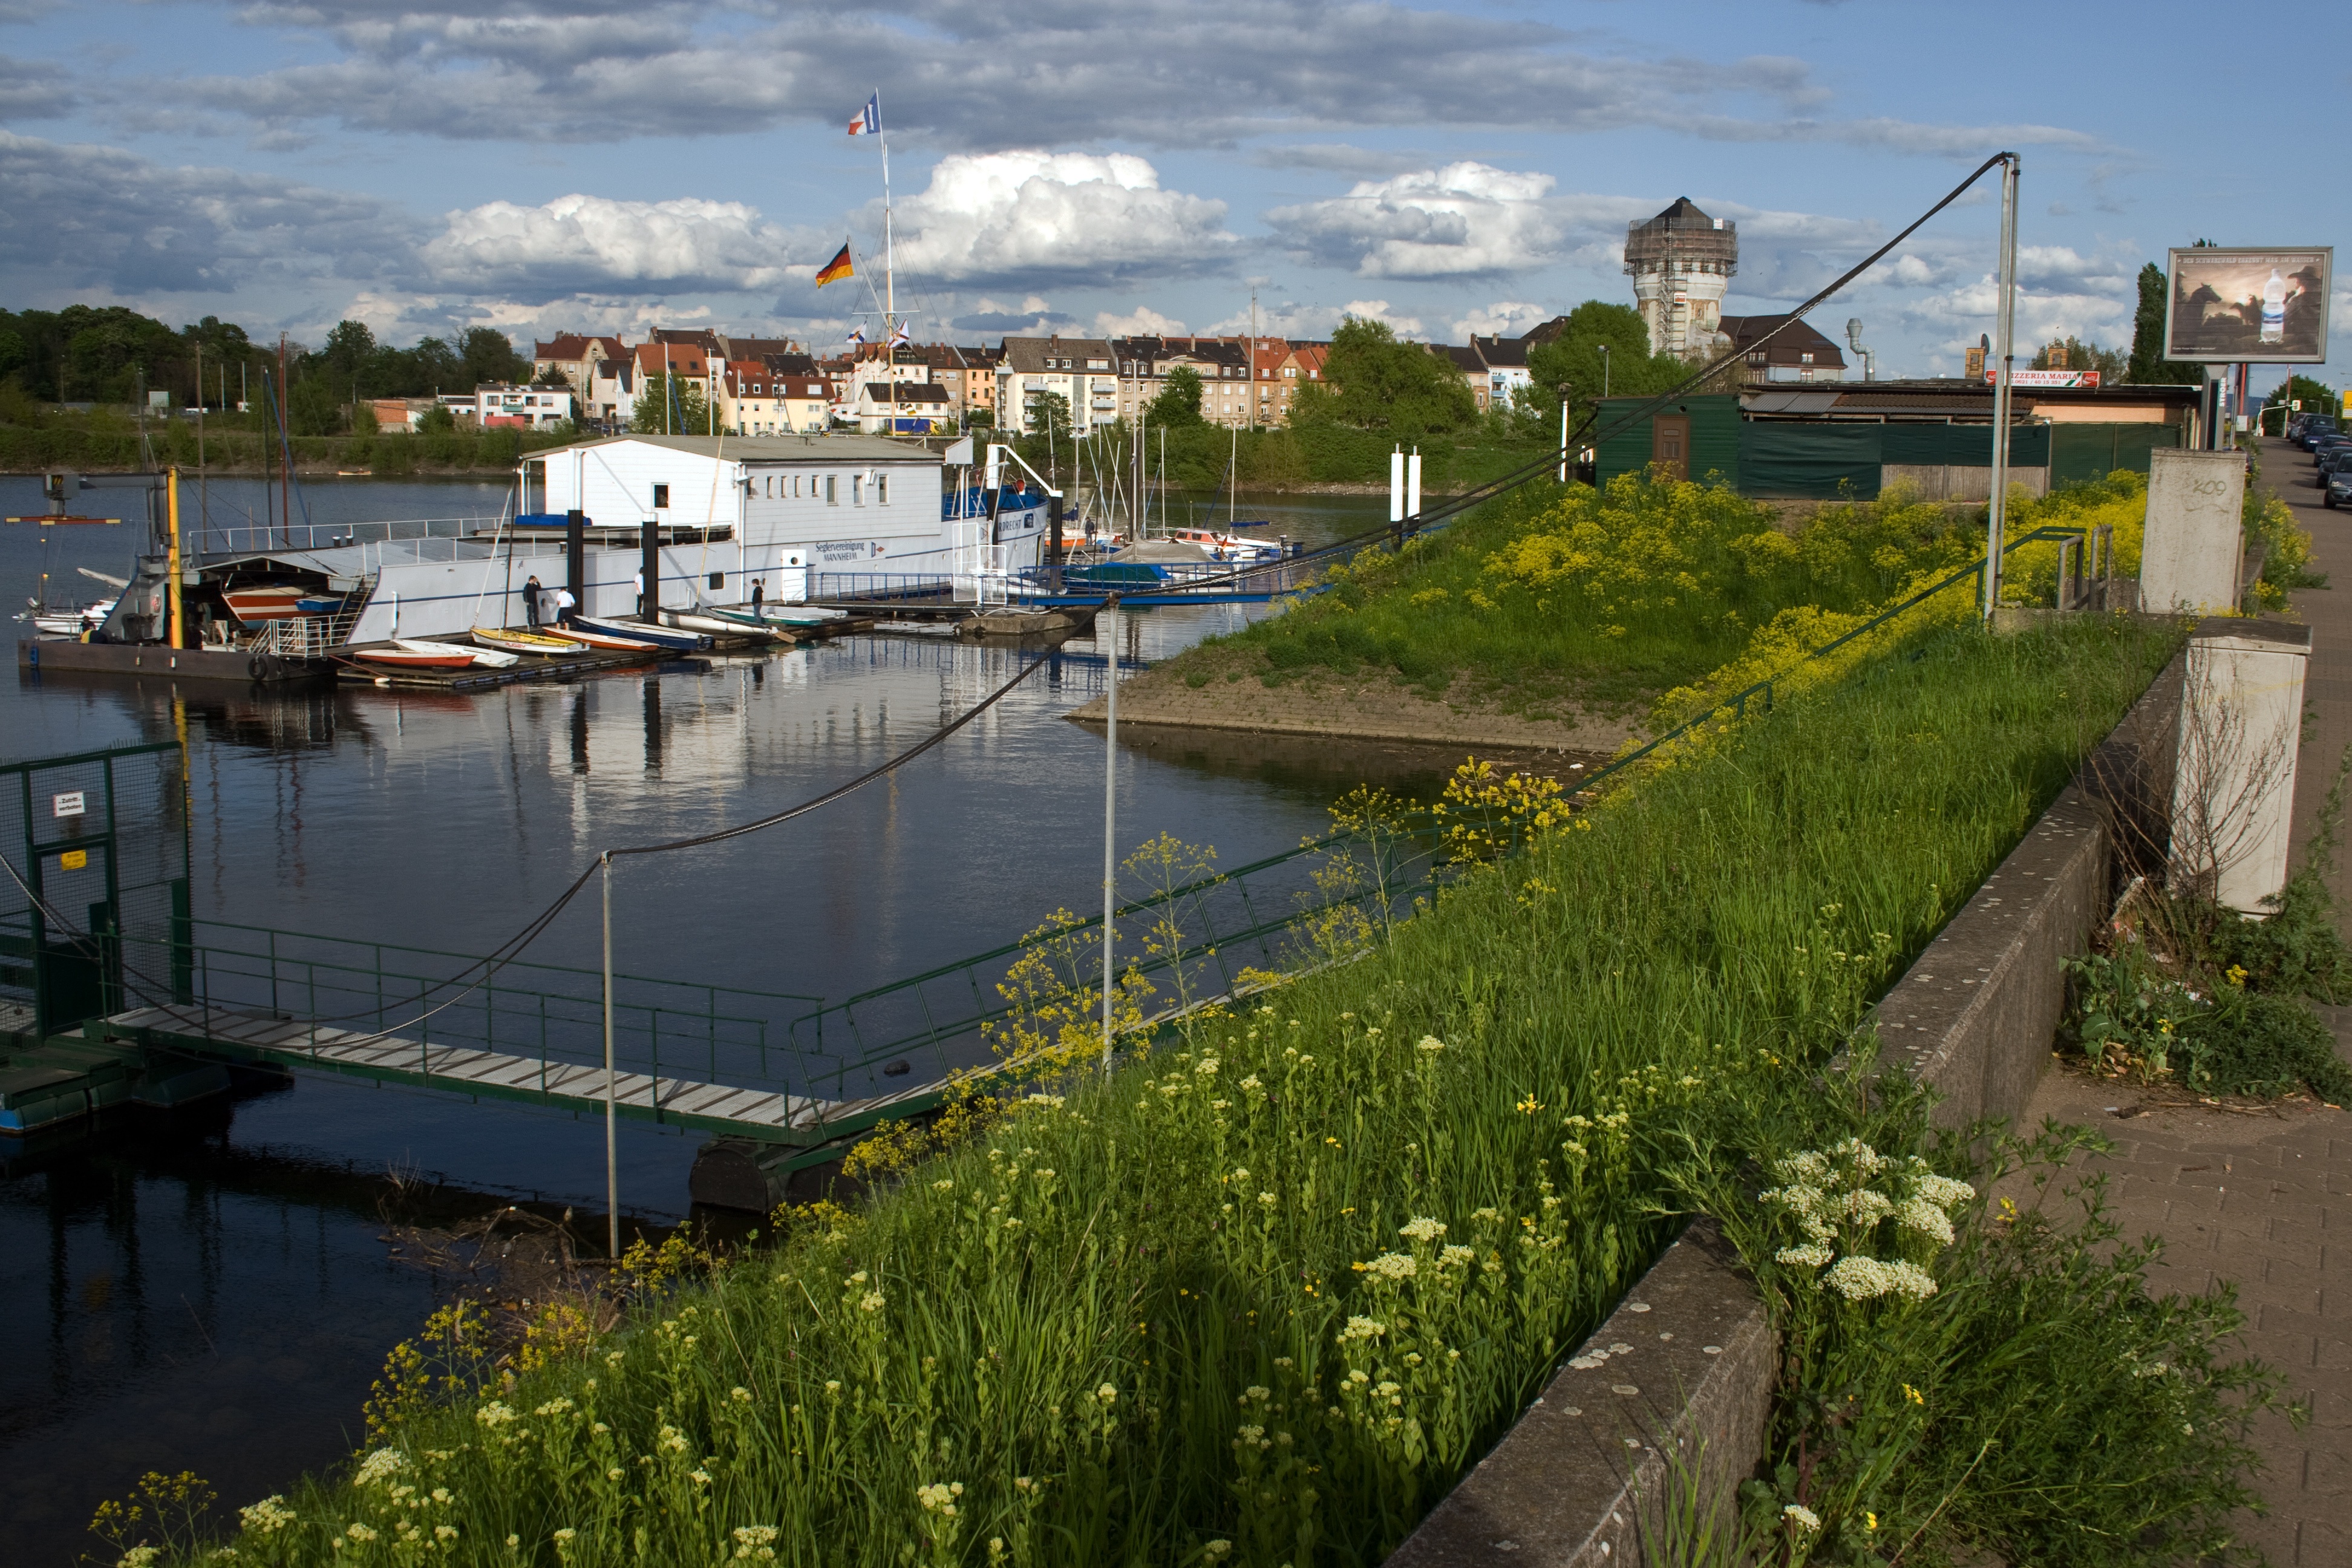
sea, water, dock, boat, town, river, canal, transport, reflection, vehicle, harbor, marina, reservoir, waterway, infrastructure, channel, mannheim, rhine, old rhine